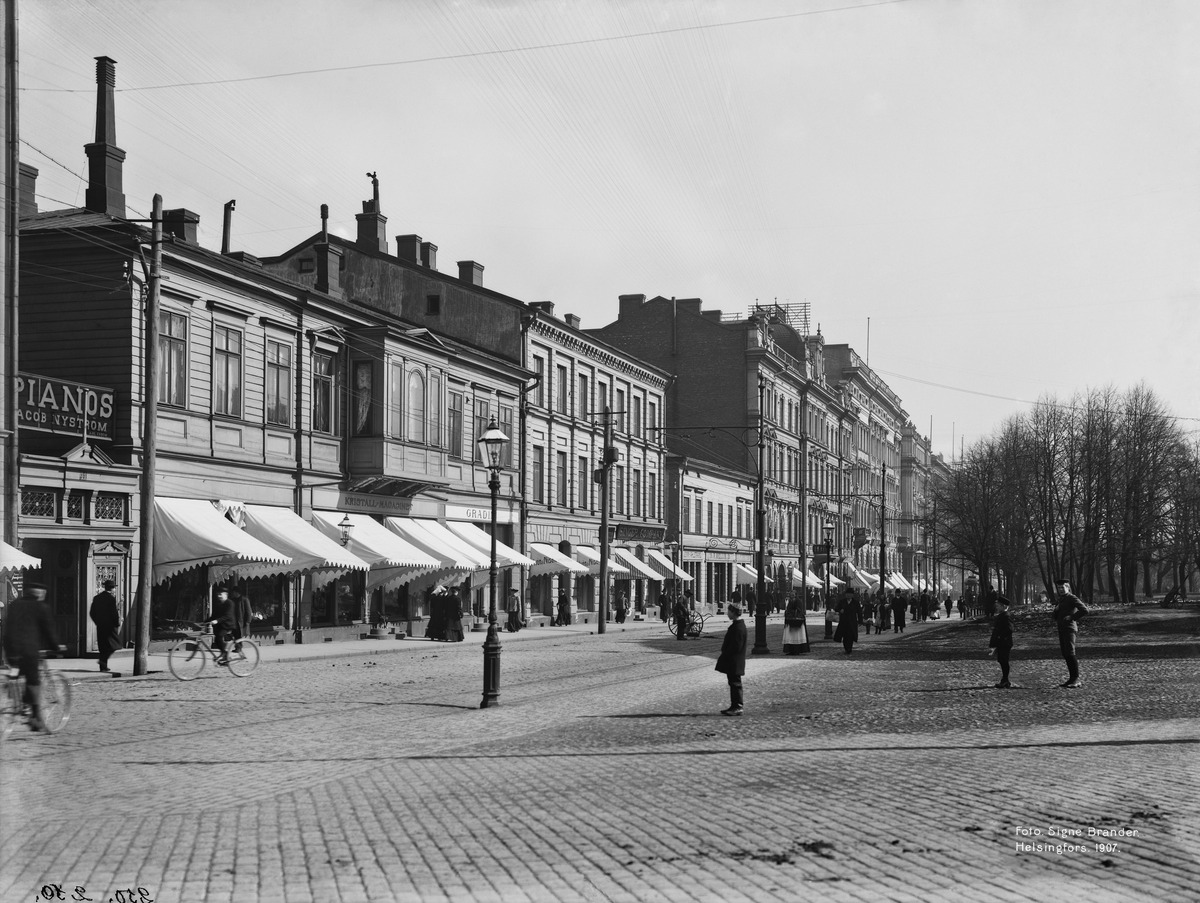
Pohjoinen Esplanaadikatu (Pohjoisesplanadi) 41, 39, 37, 35
sisällön kuvaus: Pohjoinen Esplanaadikatu (Pohjoisesplanadi) 41, 39, 37, 35 mustavalkoinen
Kuvaaja: Brander, Signe, valokuvaaja
Ajankohta: kuvausaika 1907
Paikka: Suomi, Uusimaa, Helsinki, Kluuvi Helsinki, Pohjoisesplanadi 41, 39, 37, 35
Aiheet: puurakennukset, katuvalaistus, jalankulkijat, 342 Asunnot ja asumukset.